Kakatiya Institutions

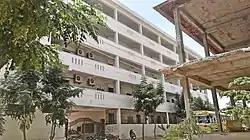
Kakatiya High School and IIT academy

Kakatiya Institutions is the group of private educational institutions comprising High schools, IIT foundation academy, Intermediate College and a Women's Engineering College based in Nizamabad, Telangana, India. They have been consistently getting high rankings in the state.